Premiership of Nicola Sturgeon

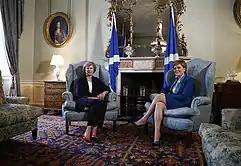
Theresa May meets with Sturgeon at Bute House, July 2016

Sturgeon kicked off her election campaign pledging that a strong result for the SNP would "reinforce" her mandate for a second independence referendum. However, the SNP lost 21 seats in the 2017 United Kingdom general election in Scotland and the party's vote dropped by 13.7%, although it remained the biggest party in Scotland. Sturgeon admitted that these results were "bitterly disappointing" and acknowledged that her party's plans for a second referendum were 'undoubtedly' a factor in the election results. It was the best result for the Scottish Conservatives since Margaret Thatcher and the party's campaign slogan, "We said No to independence. We meant it", resonated in areas that had voted strongly for the Union in 2014. Observers also concluded that opposition to the EU's Common Fisheries Policy in coastal communities was a factor behind large swings to the Tories in North East seats previously held by nationalists for decades.